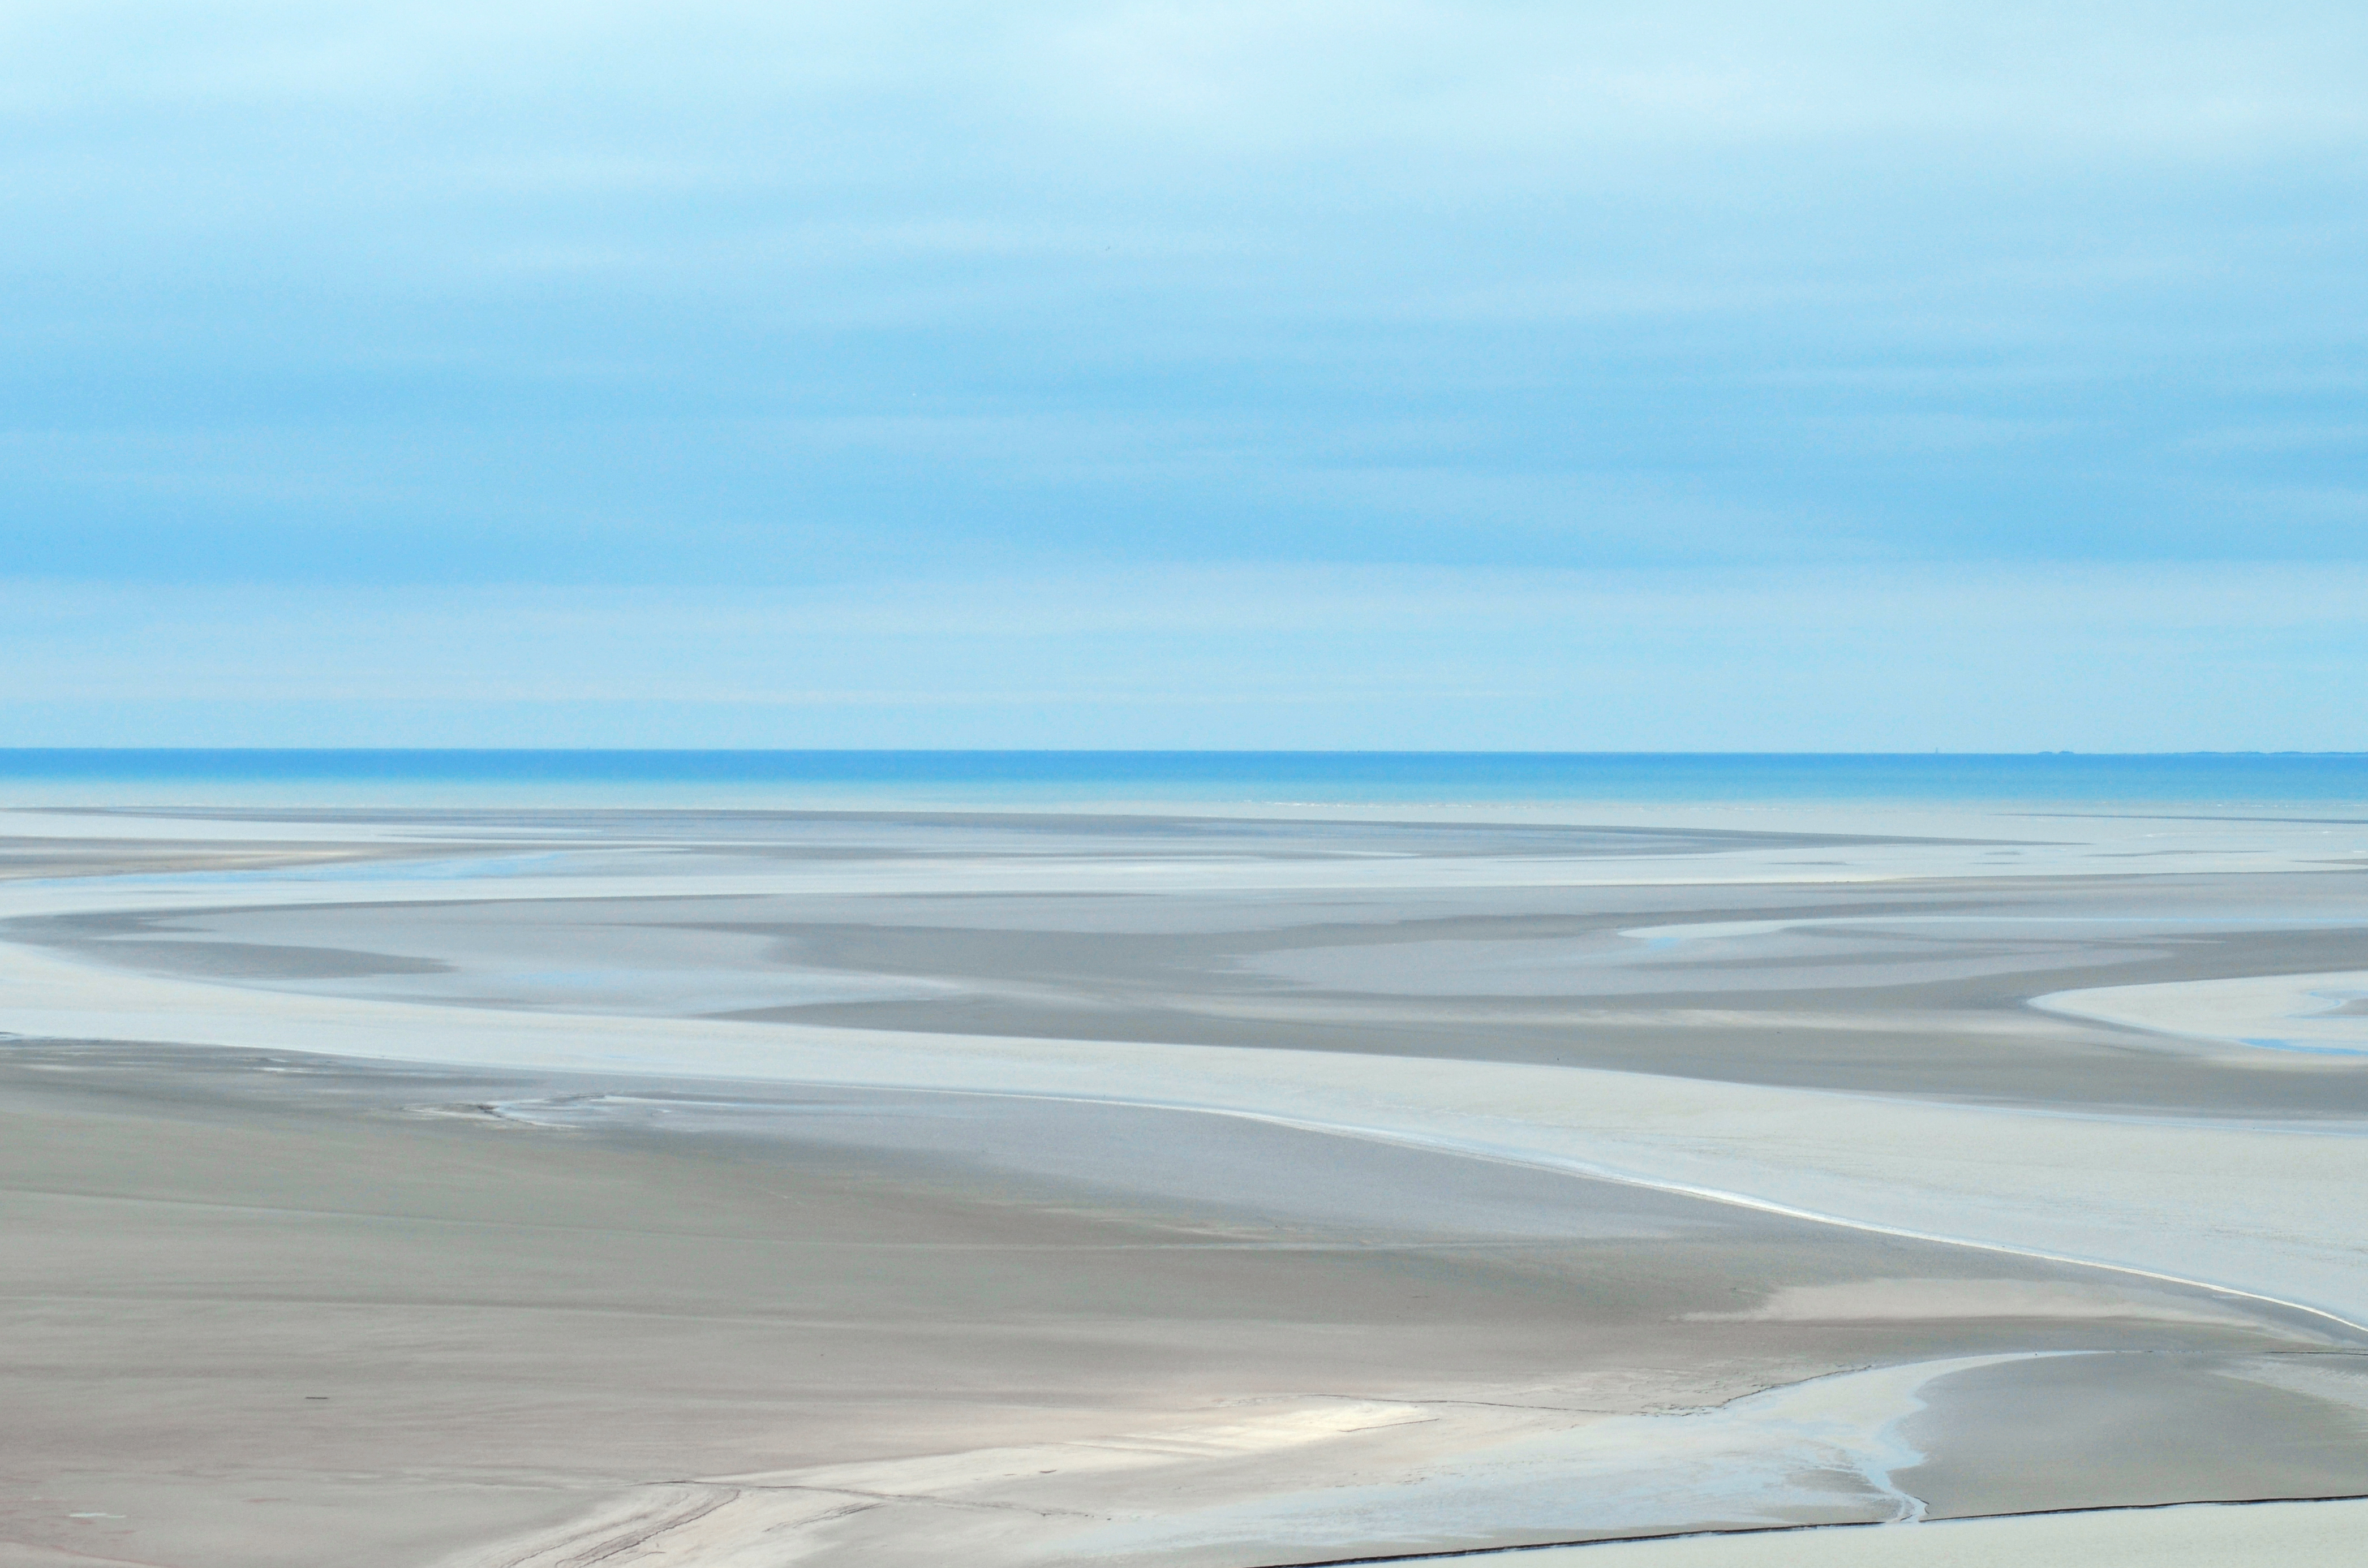
beach, sea, coast, water, nature, sand, ocean, horizon, sky, shore, wave, bay, sandbar, material, body of water, habitat, natural environment, wind wave